Gran Turismo 5

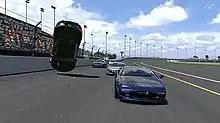
An example of both damage rendering and overturning, features new to "Gran Turismo"

"Gran Turismo 5" is the first game in the franchise to provide a damage model, with variations of damage depending on the car. The game also features weather effects, which are available on certain circuits. Optional stereoscopic-3D resolution and karting found a place in the game. Furthermore, new visual effects have been introduced, including dynamic skid marks, dust and the ability for drivers to flash their headlights. A course editor which allows the player to create new circuits by using tools that randomly generate track-parts according to certain player-selected specifications, including the number of corners, the time of day and the number of sectors. There are a variety of themes the player can choose from to act as a base for each circuit design. Themes also have an effect on track length and highest elevation.